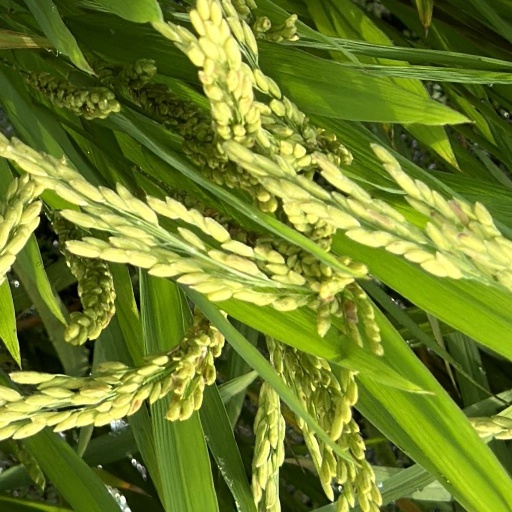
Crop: rice